Tallinn Town Hall

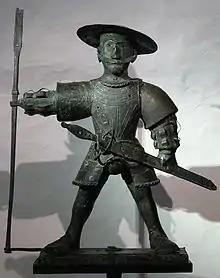
The Old Thomas, who was made in 1530 (2009)

The construction work was finished at the end of 1404. The masters who had placed the tiles, glazed the windows and cleaned up the debris, got their salaries. The town council celebrated Christmas in a new building. The construction had lasted for two and a half years. The builders worked only in summer. A white lime coating covered the walls and left clean stone-constructions, that were made glossy, for many centuries.